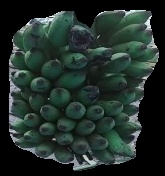
Variety: elakki-bale
Grade: grade3